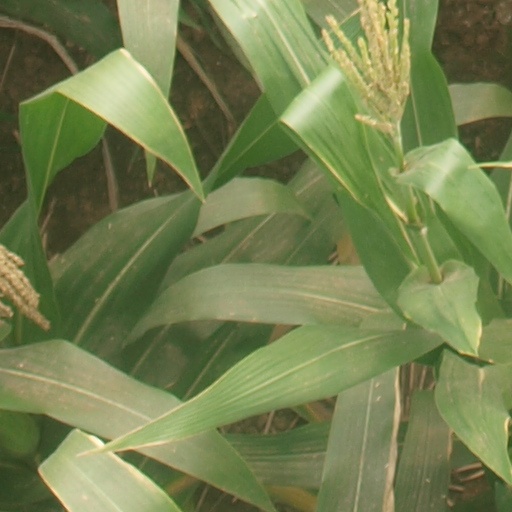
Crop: maize; corn